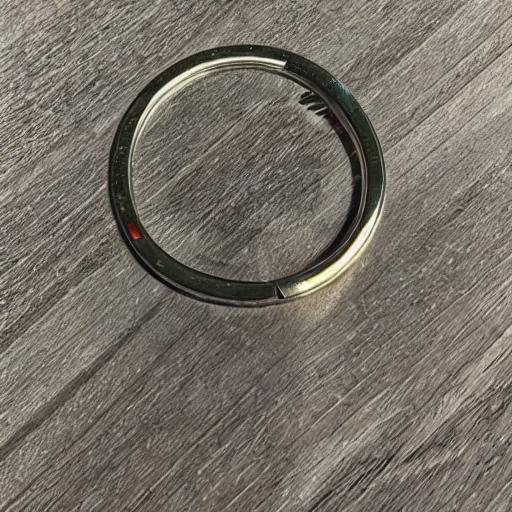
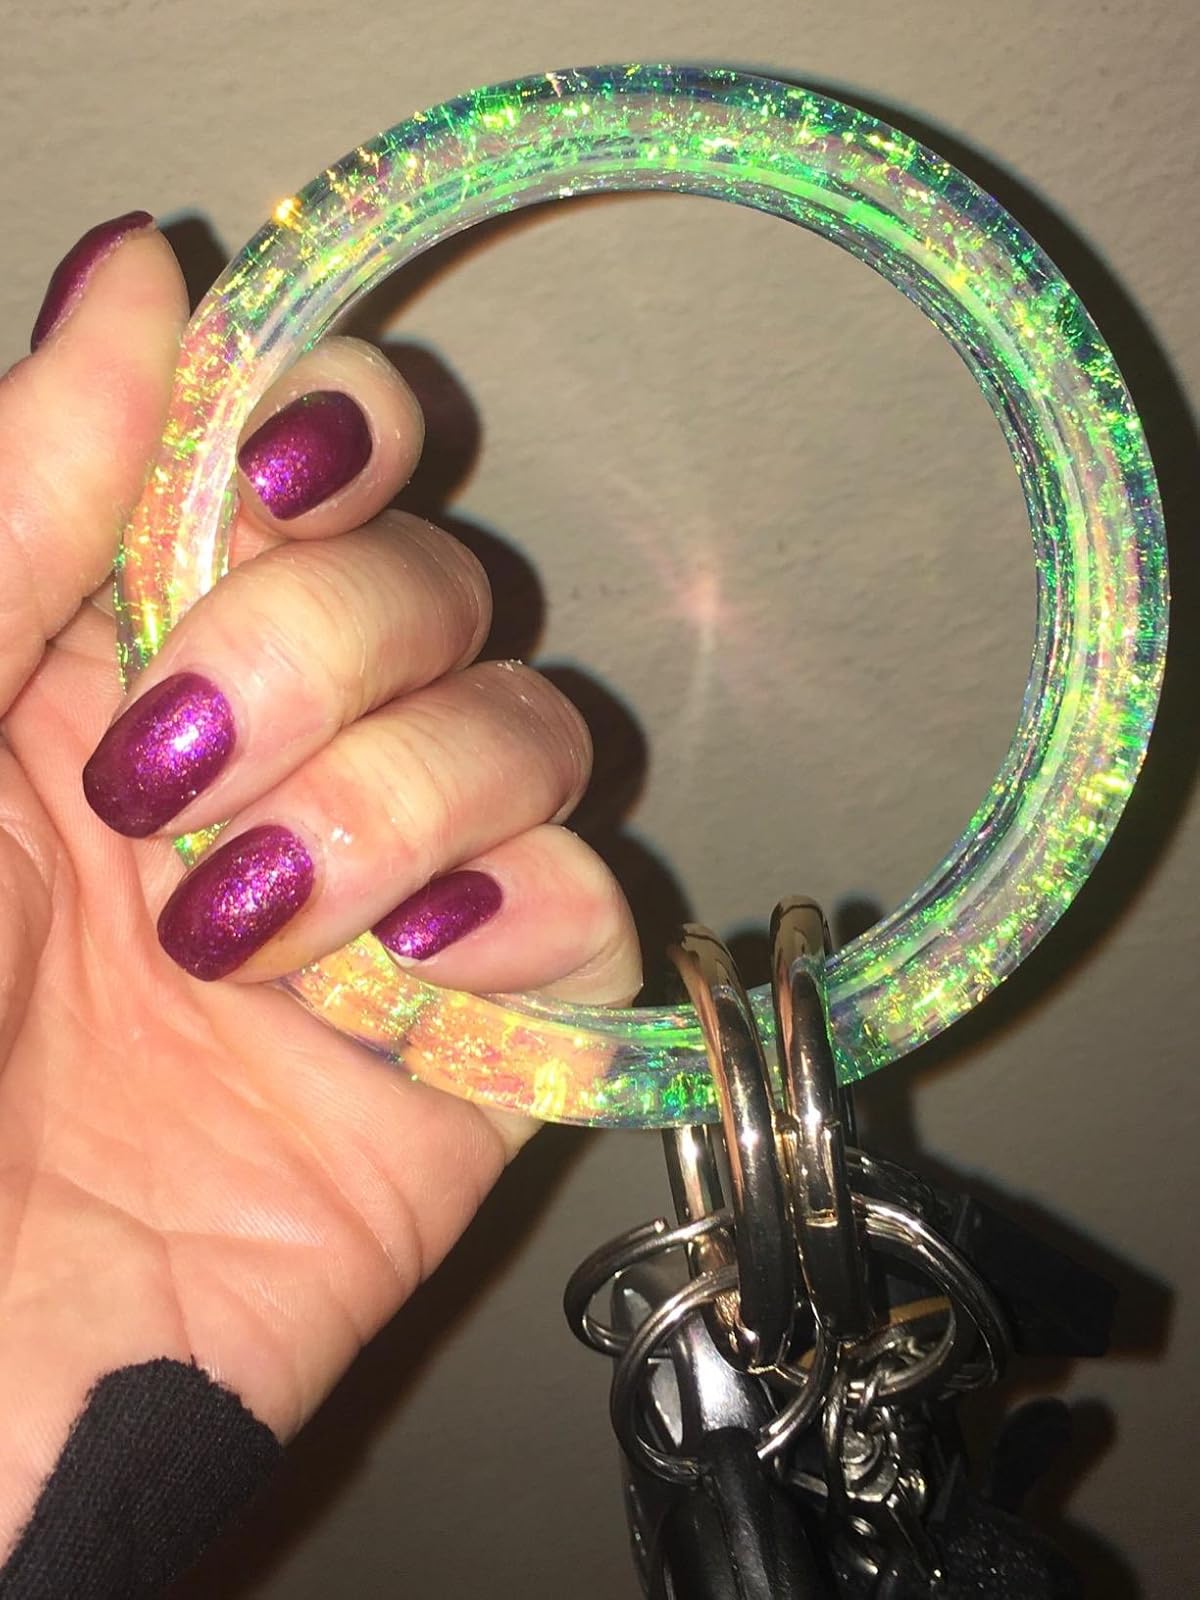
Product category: accessories_keychain
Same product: no